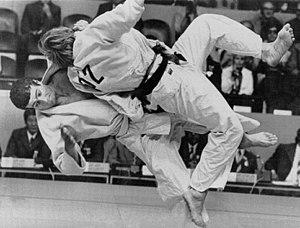
David Collin Starbrook, né le 9 août 1945 à Croydon, est un judoka britannique.
Shota Chochishvili, né le 10 juillet 1950 à Ghlevi et mort le 27 août 2009 à Gori, est un judoka soviétique géorgien.